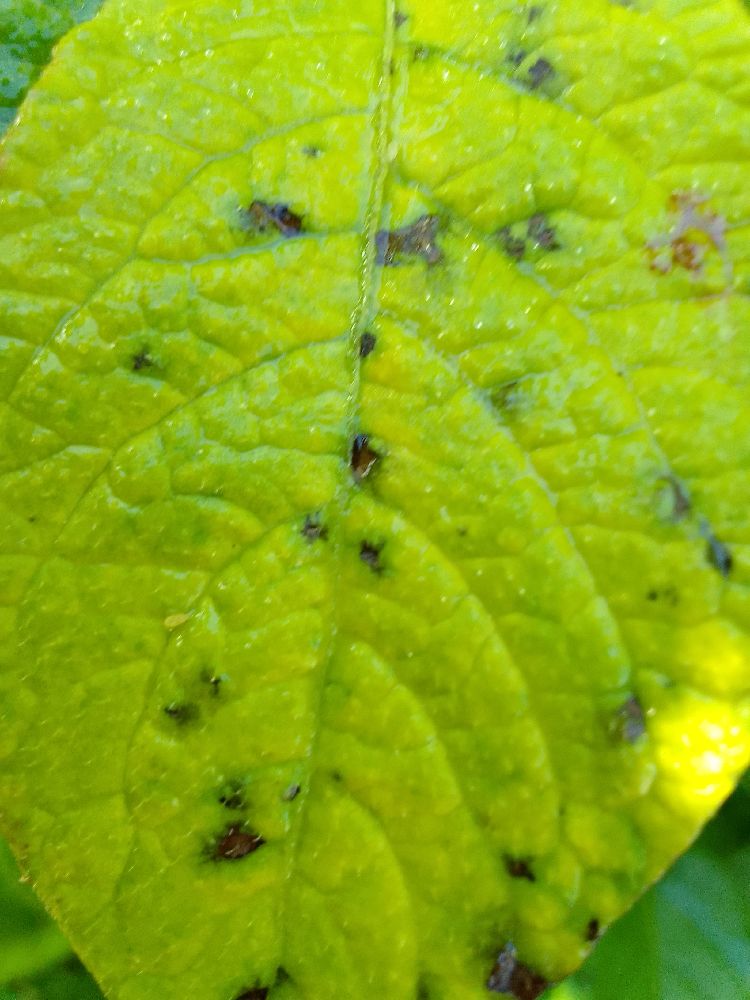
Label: Early blight